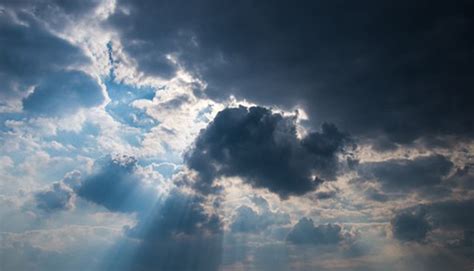
Weather: cloudy or overcast